Yves Mirande

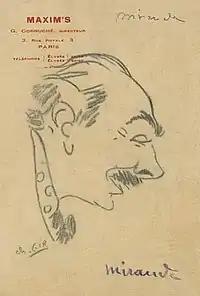
Caricature of Yves Mirande by Charles Gir

Yves Mirande (Bagneux (8 May 1876 – 17 March 1957) was a French screenwriter, director, actor, and producer.